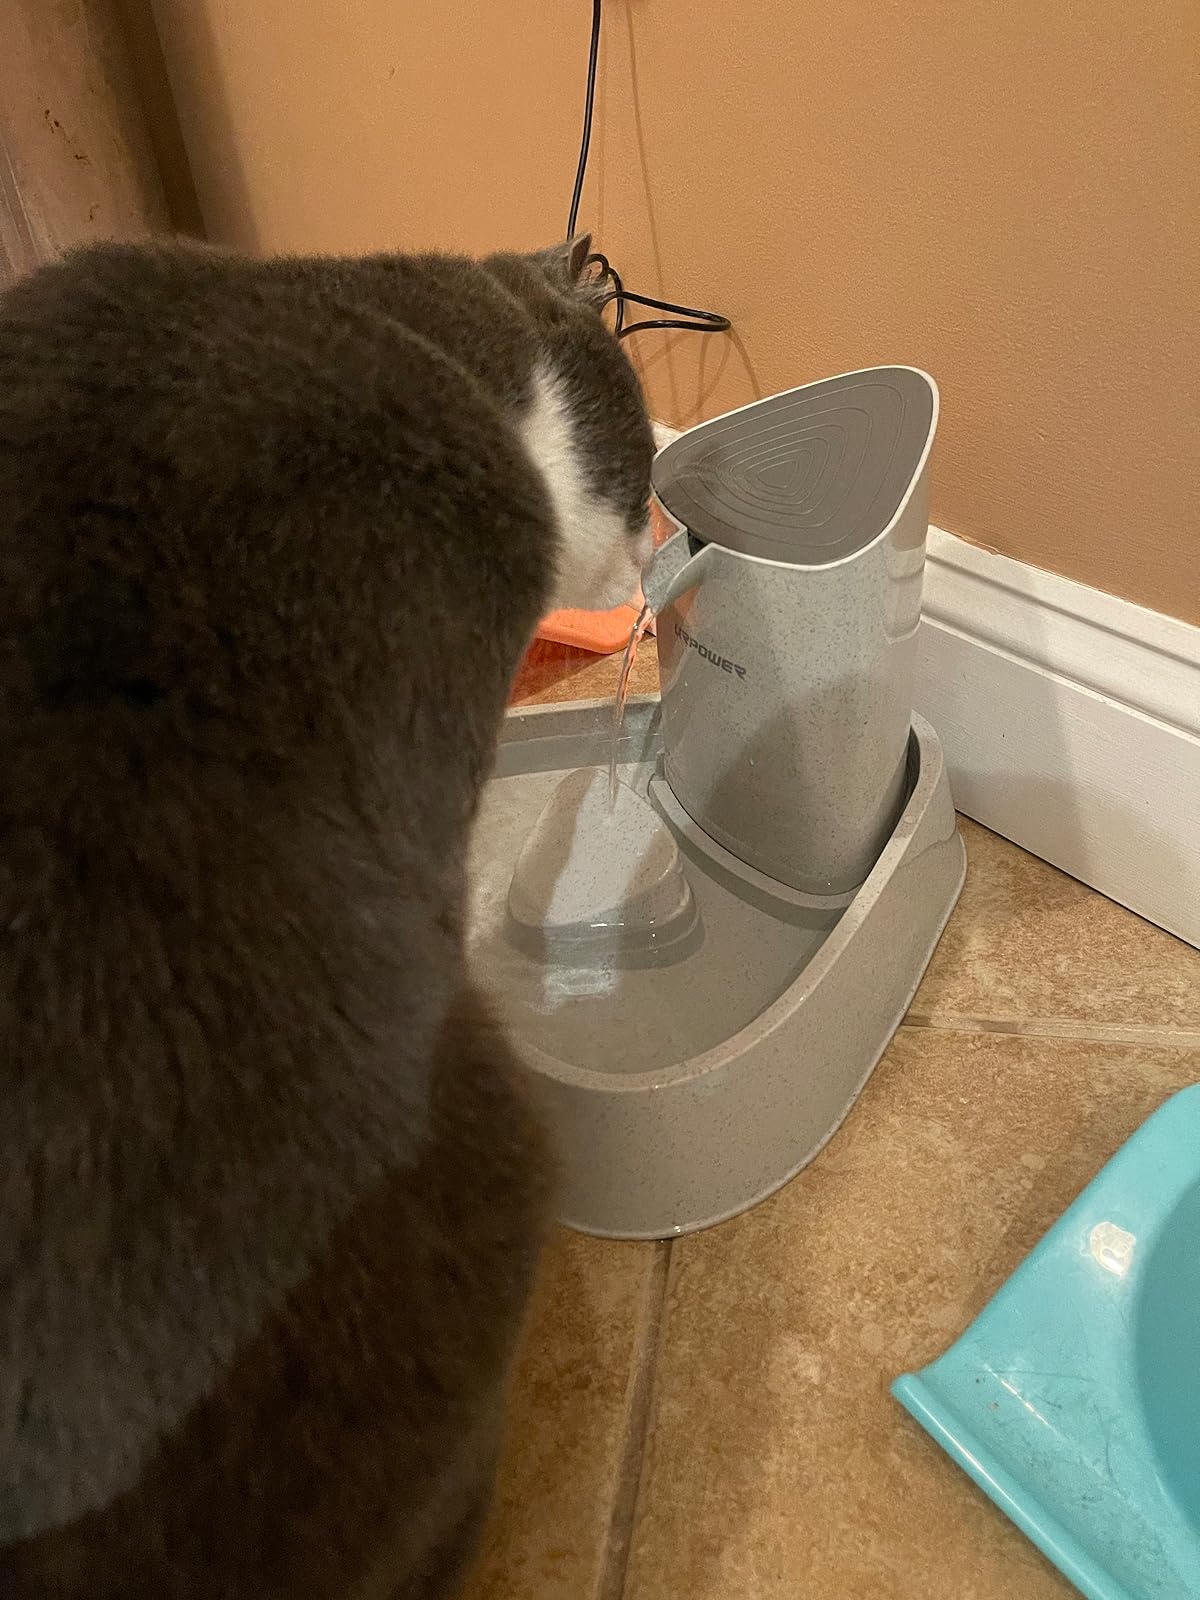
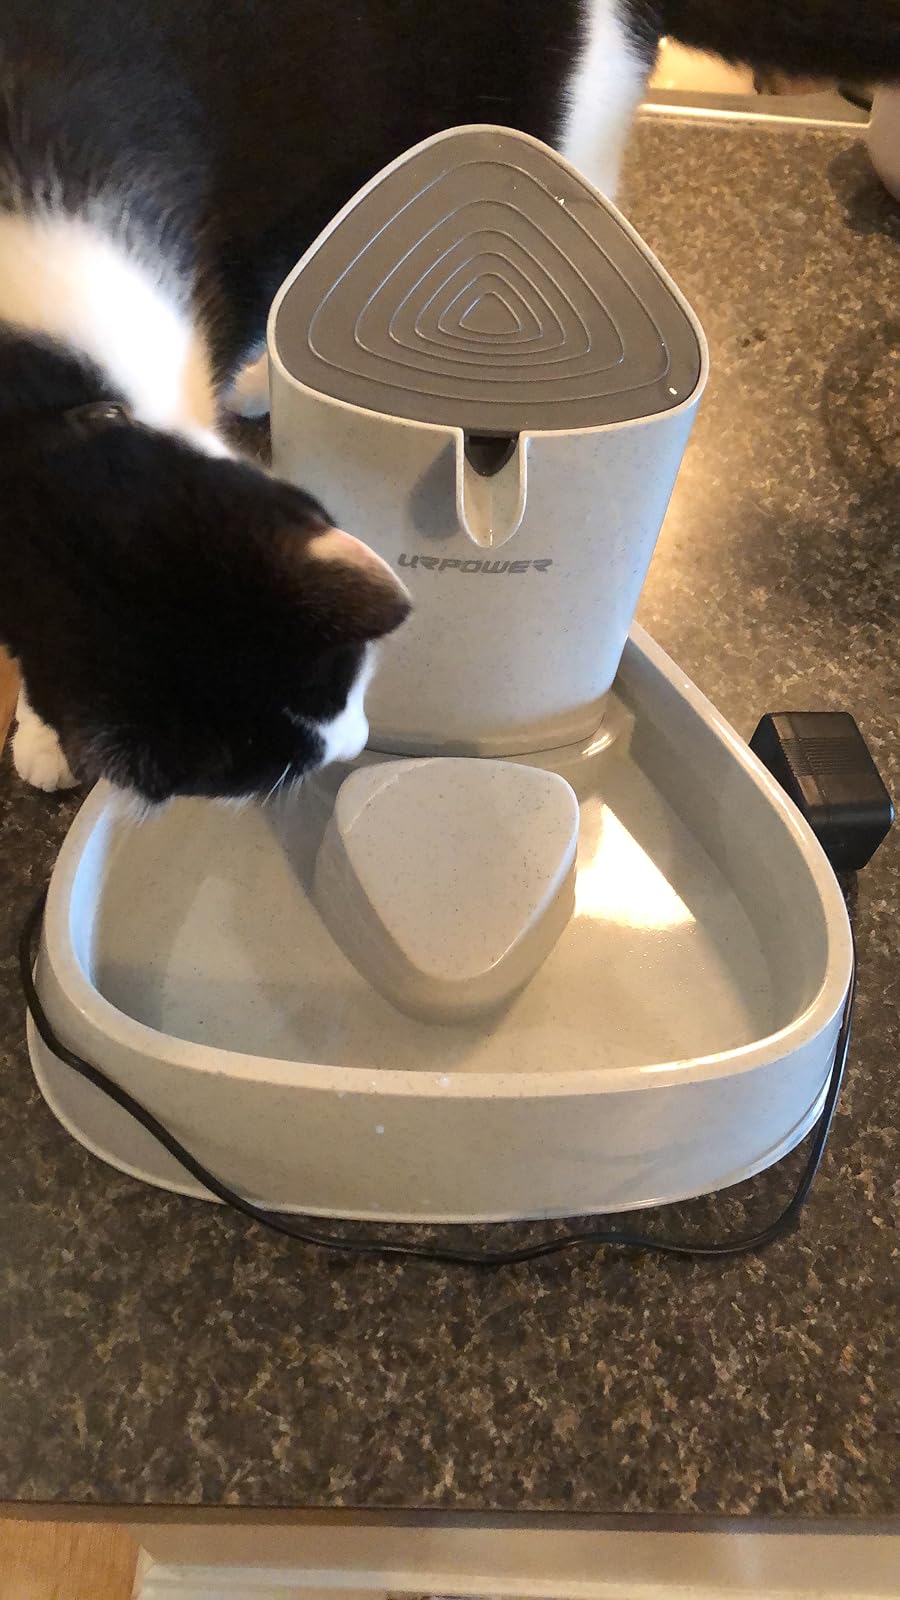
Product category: items_bowl
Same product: yes